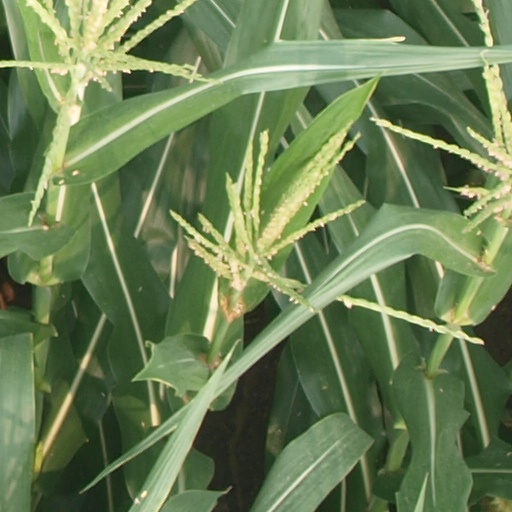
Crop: maize; corn